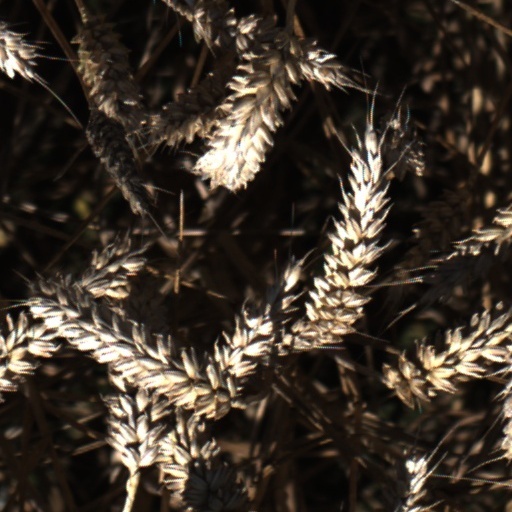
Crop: wheat